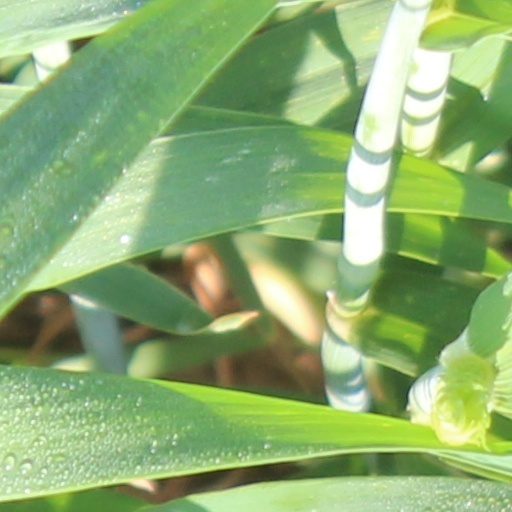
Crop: wheat